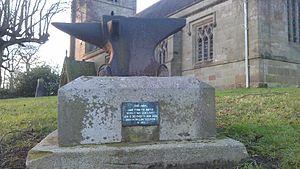
William Skelhorn est un maréchal-ferrant ayant exercé au XVᵉ siècle dans les environs de Mucklestone, dans le Staffordshire en Angleterre.